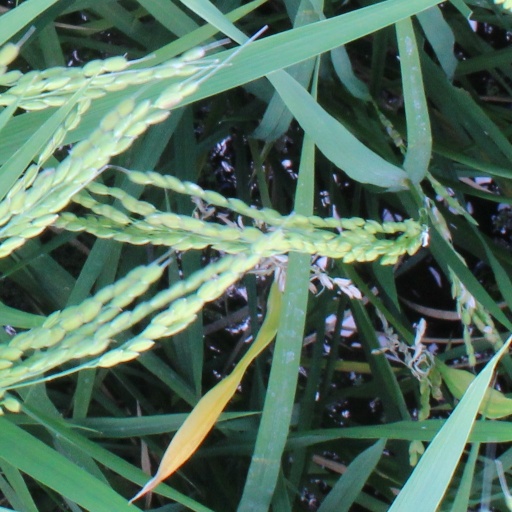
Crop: rice